Raffaello Fabretti

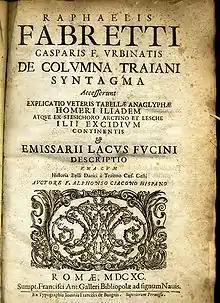
Titlepage to the 1690 edition of Columna Traiani Syntagma

Born at Urbino in the Marche, he studied law at Cagli and Urbino, where he took his doctorate at the age of eighteen. While in Rome he attracted the notice of Cardinal Lorenzo Imperiali, who employed him successively as treasurer and auditor of the papal legation in Spain, where he remained thirteen years. Meanwhile, his favourite classical and antiquarian studies were not neglected; and on his return journey he made important observations of the relics and monuments of Spain, France, and Italy.